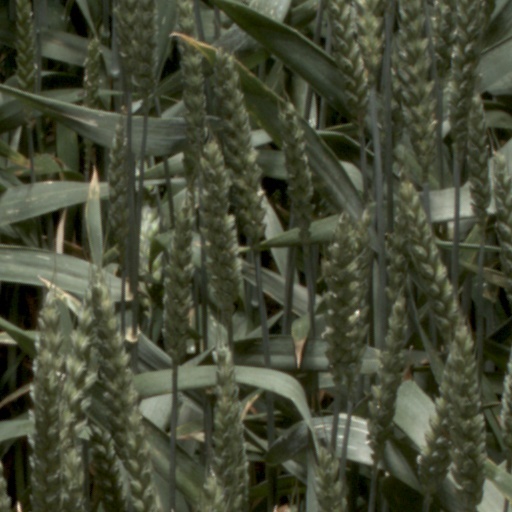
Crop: wheat